Marc Miller (racing driver)

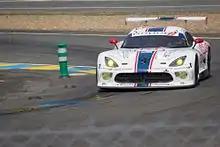
Riley Motorsports - SRT Viper GTS-R -53 in Le Mans.

Miller lives in Holland, Michigan, with two sons (who as of 2016 are 11 and 9), one of which has autism, prompting Miller bring awareness to the neurodevelopment disease.